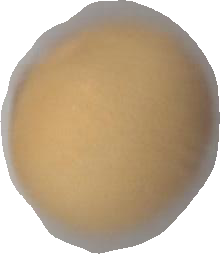
Variety: Dega